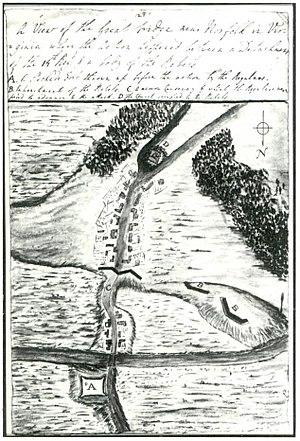
La bataille de Great Bridge est une bataille qui se déroule le 9 décembre 1775, dans la région de Great Bridge, en Virginie, au début de la Guerre d'indépendance des États-Unis. La victoire de l'Armée Continentale et des forces miliciennes entraîne le départ du gouverneur Lord Dunmore et des vestiges de la puissance britannique dans la Colonie de Virginie pendant les premiers jours du conflit.